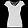
Label: T - shirt / top